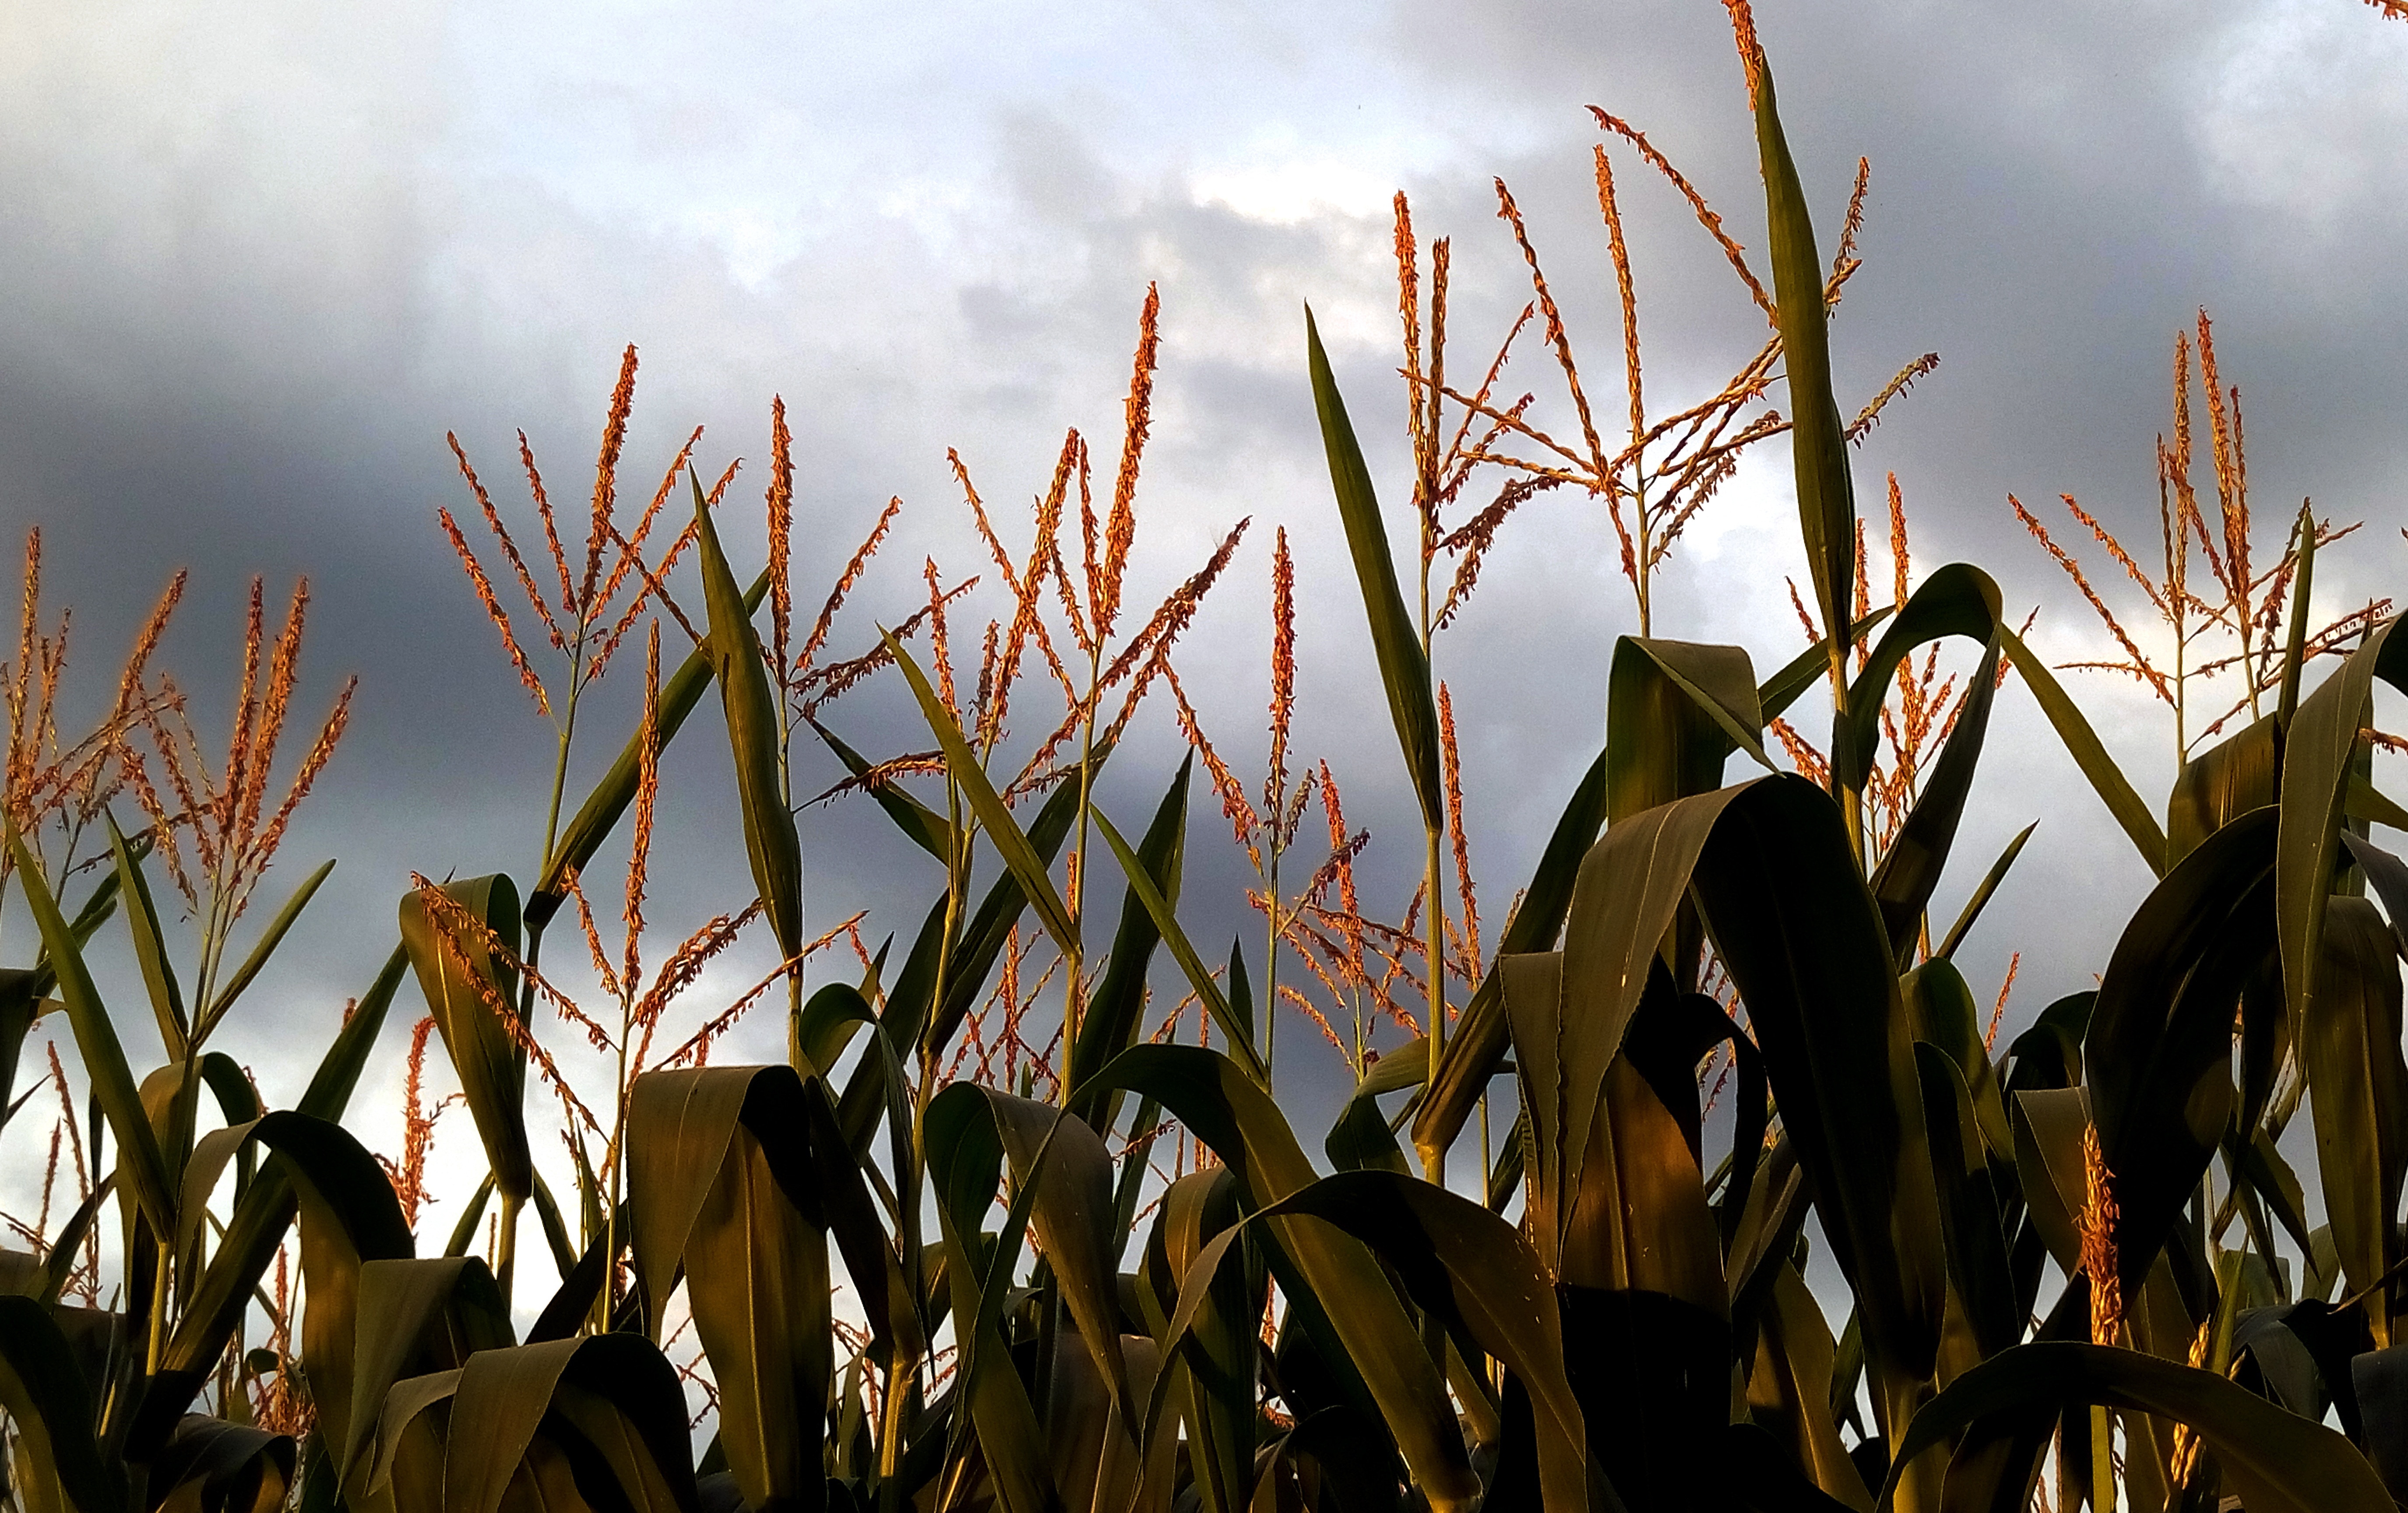
tree, nature, grass, plant, field, sunlight, morning, leaf, flower, france, food, crop, autumn, corn, agriculture, flora, season, agricultural, fields, epi, culture, grass family